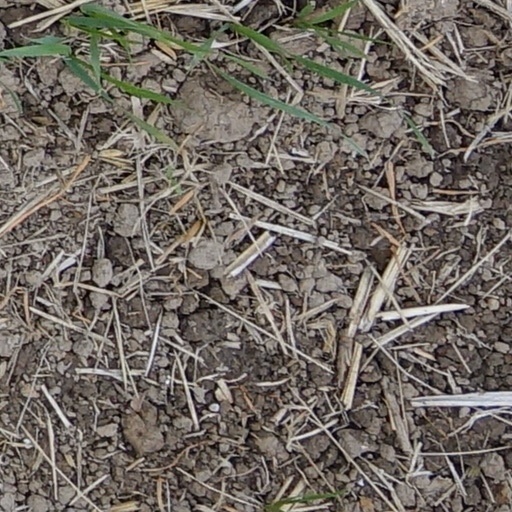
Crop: wheat